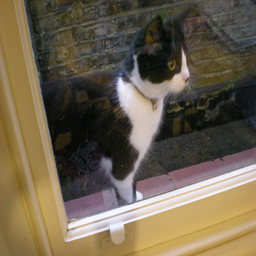
A black and white cat is standing on the window.
A black and white cat peering out of a window.
A cat standing outside looking in through a window.
A black and white cat outside looking in a window sill.
A cat peaks in through the window from the outside.